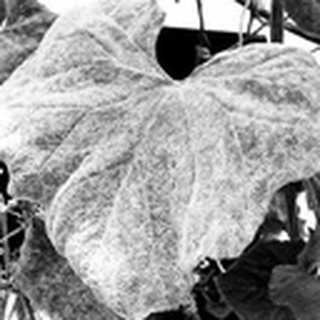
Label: cotton_powdery_mildew